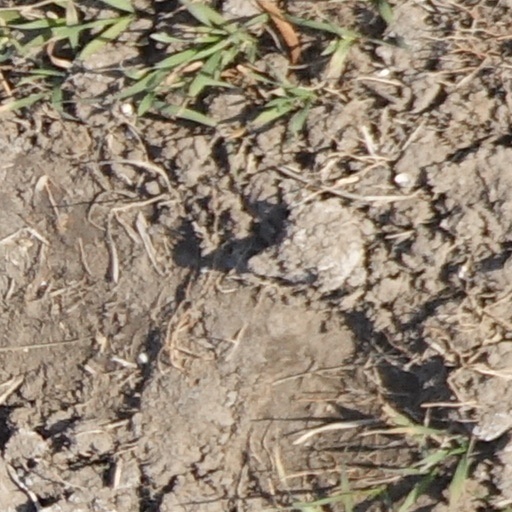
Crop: wheat